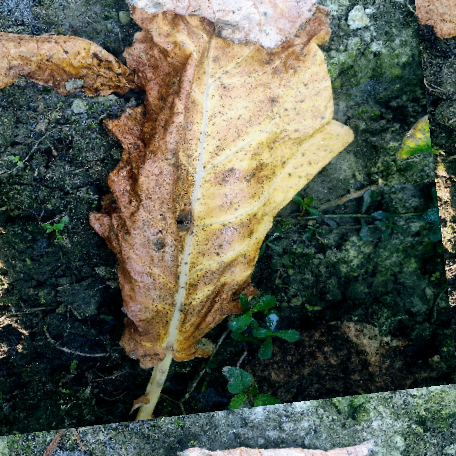
Label: Downy Mildew